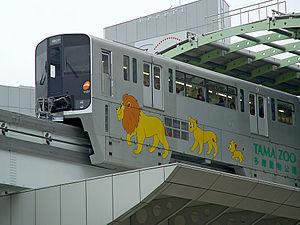
Hino est une ville située près de Tokyo au Japon.